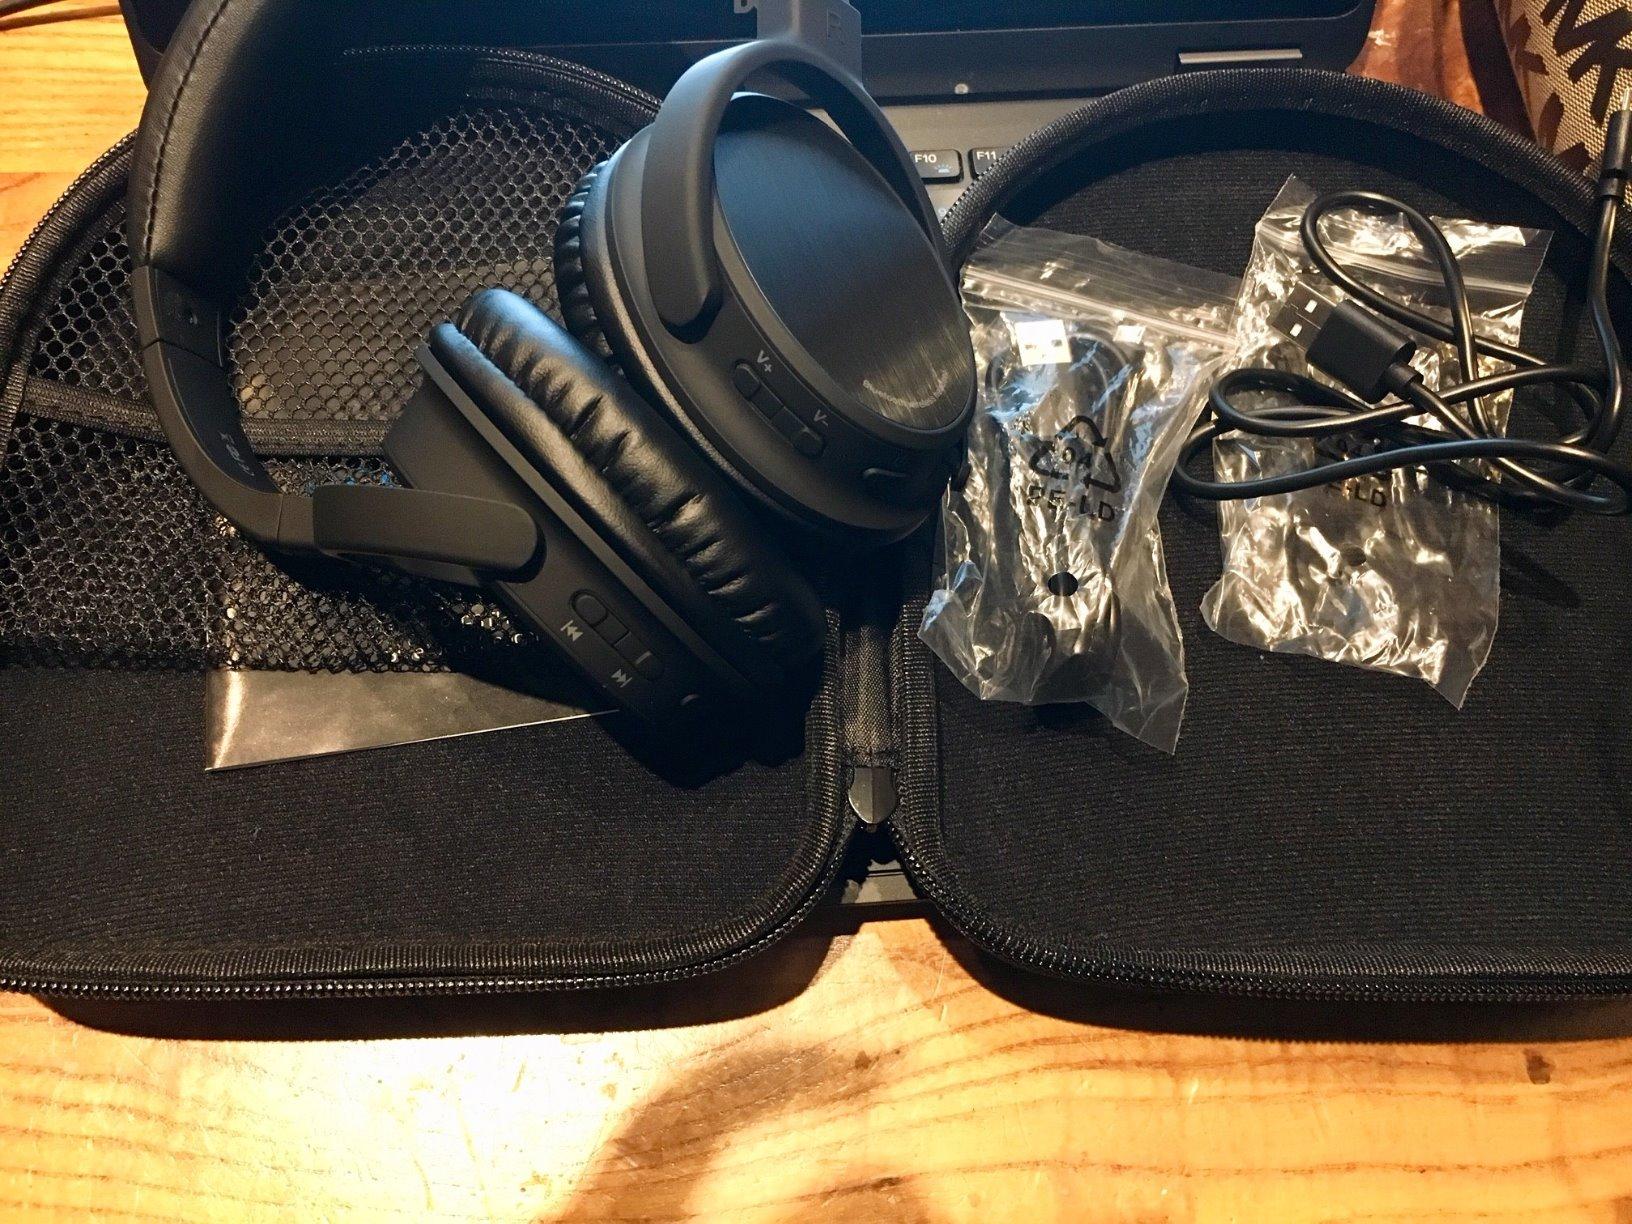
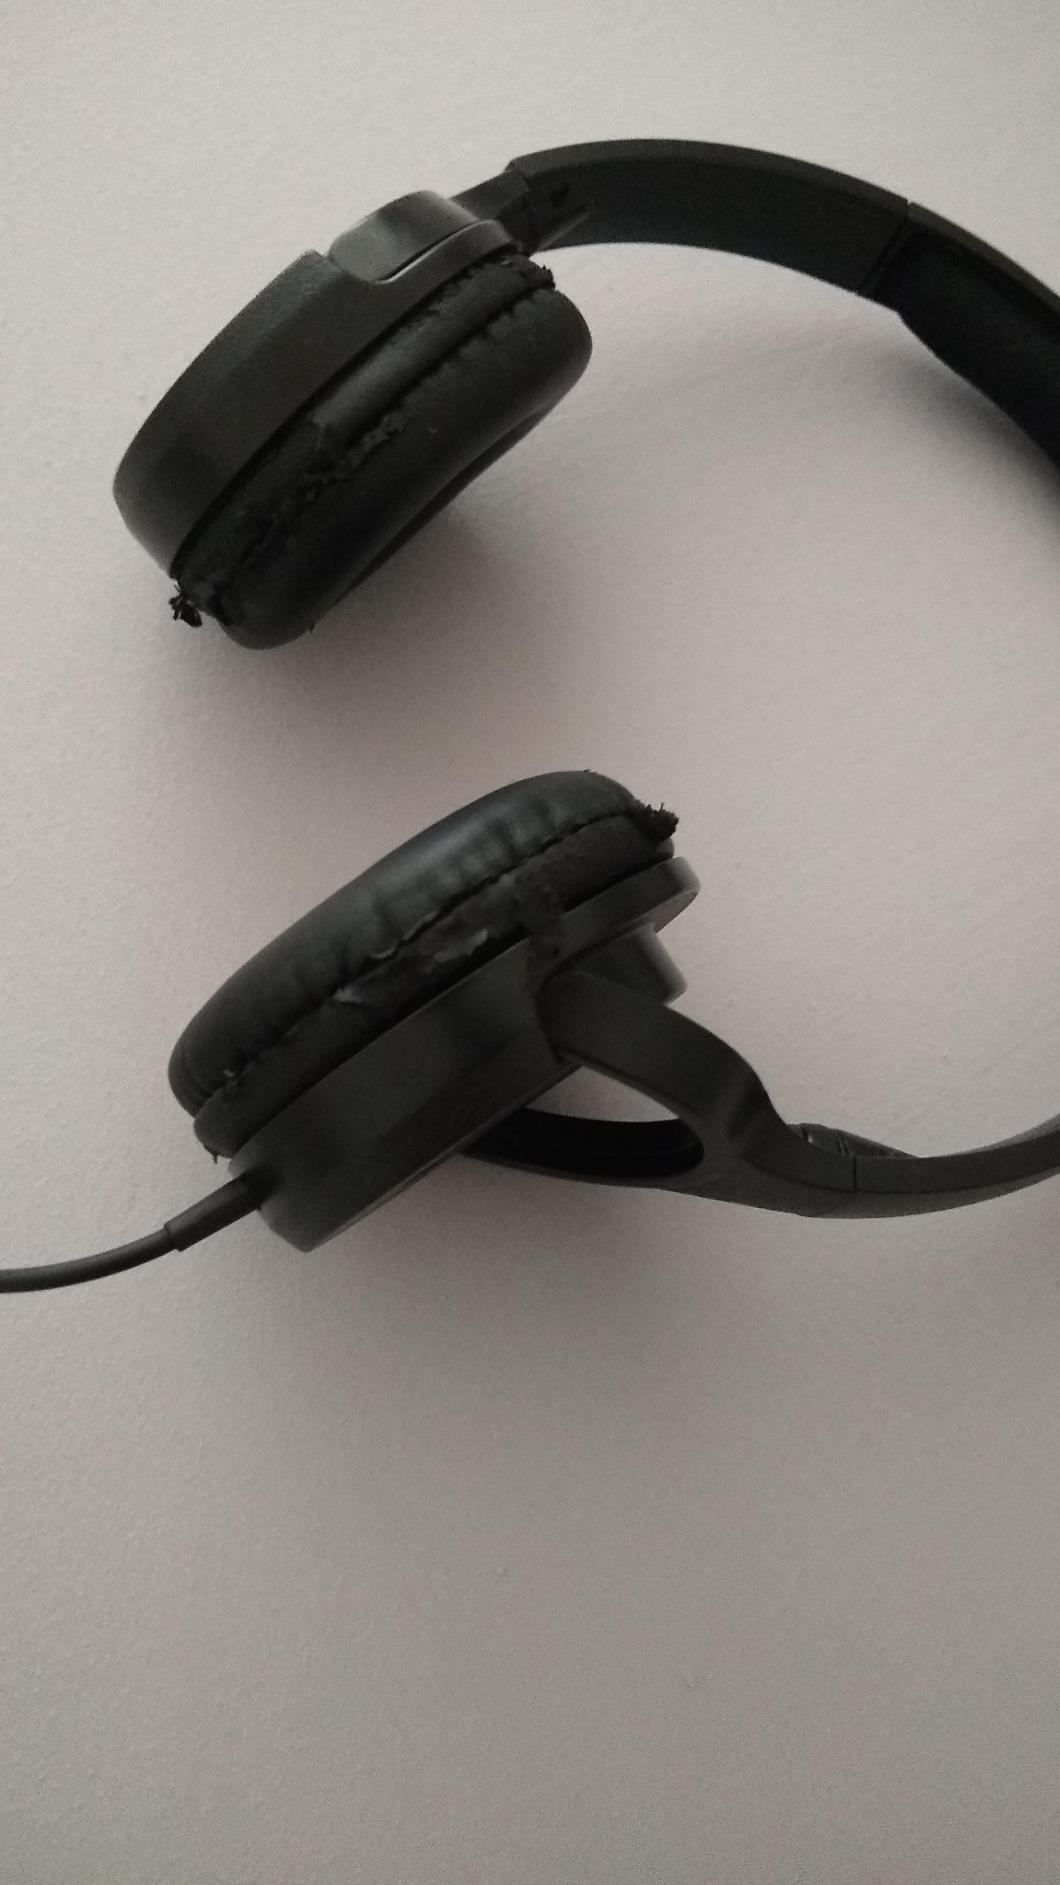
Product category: headphones
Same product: no